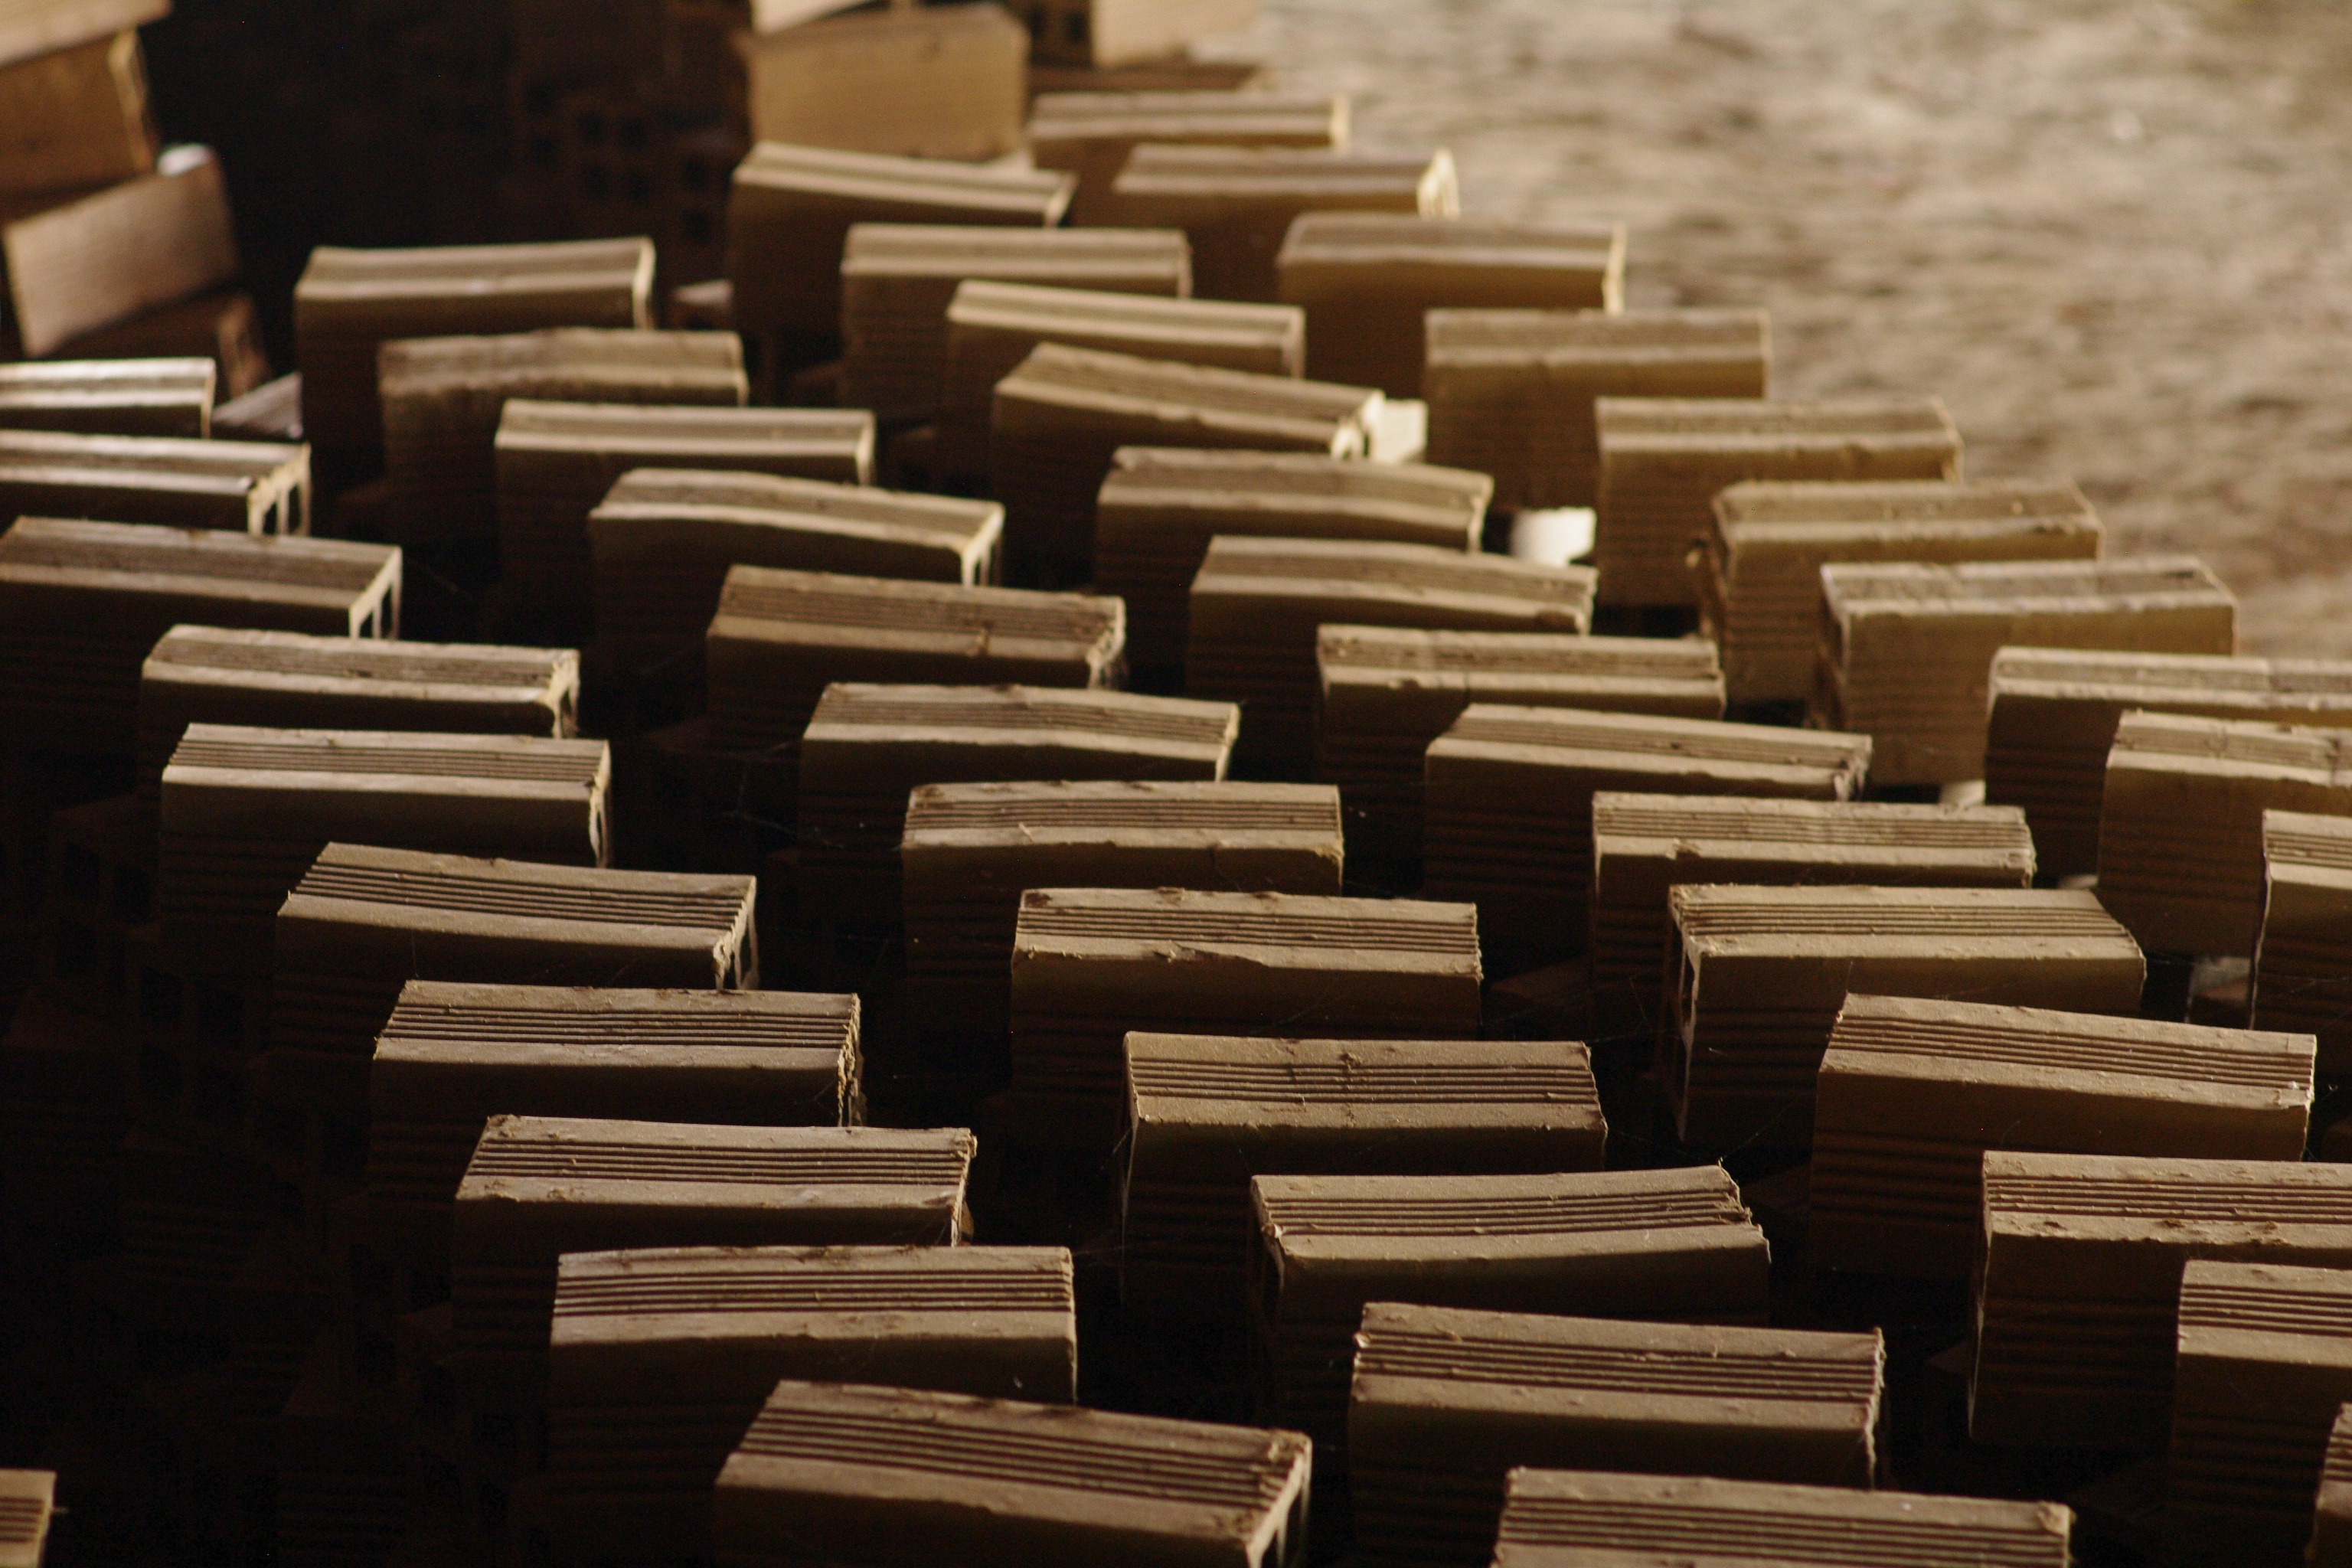
wood, floor, number, wall, stone, line, brick, art, design, bricks, shape, vietnam, flooring, building blocks